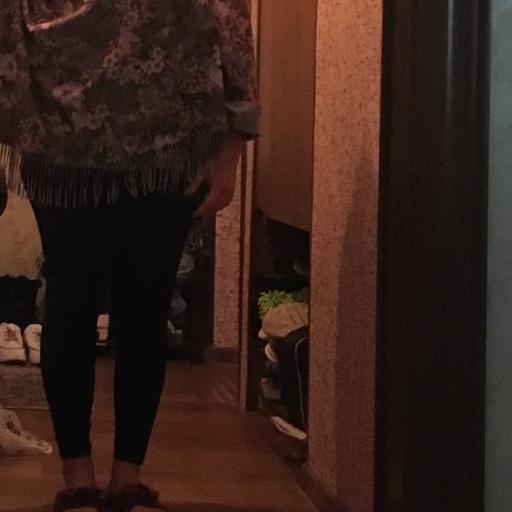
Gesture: no_gesture